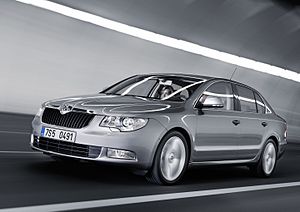
Škoda Superb II
Skoda Superb Twindoor (2008−)
Škoda Superb II er den i marts 2008 på Geneve Motor Show introducerede anden generation af Škoda Superb. Bilens tekniske komponenter er hentet fra Volkswagen. Dog benyttes ikke længere platformen fra Volkswagen Passat B5 med langsliggende motor, men derimod PQ46-platformen fra Passat B6 og Passat CC med tværliggende motor. Den anden generation er dermed hovedsageligt vokset i kabinemålene og kan dermed indordnes i den øvre mellemklasse. Frem for alt kvaliteten og de benyttede materialer er forbedret i forhold til forgængeren. Sedanmodellen, kaldet Twindoor, har nu ligesom Octavia en stor bagklap.